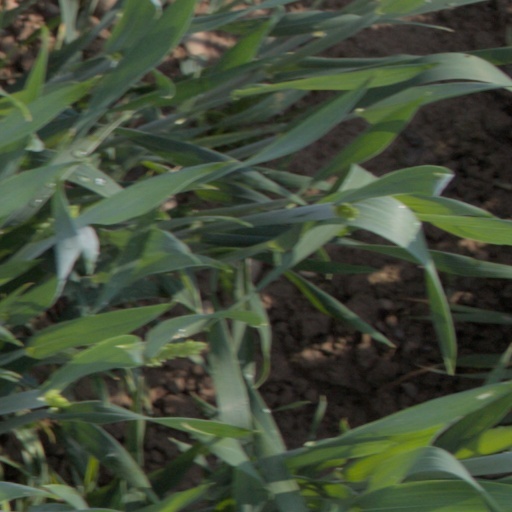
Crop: wheat